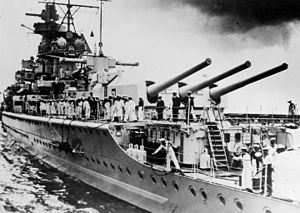
Deutschland-klassen / Skibene / Admiral Graf Spee
Admiral Graf Spee
Deutschland-klassen var en serie på tre Panzerschiffe, en unik tysk variant af en svær krydser, bygget til den tyske Reichsmarine mere eller mindre i overensstemmelse med de begrænsninger, der var opstillet for den tyske flåde i Versailles-traktaten. Klassen var opkaldt efter sit første skib, Deutschland. De tre skibe i klassen blev søsat mellem 1931 og 1934 og gjorde tjeneste i Kriegsmarine under 2. verdenskrig.